The District

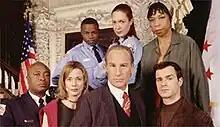
Cast

The District is an American crime drama and police procedural television series that aired on CBS from October 7, 2000, to May 1, 2004. The show followed the work and personal life of the chief of Washington, D.C.'s police department.